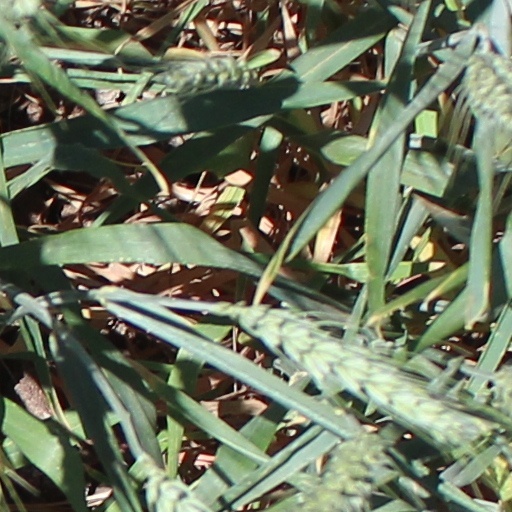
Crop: wheat